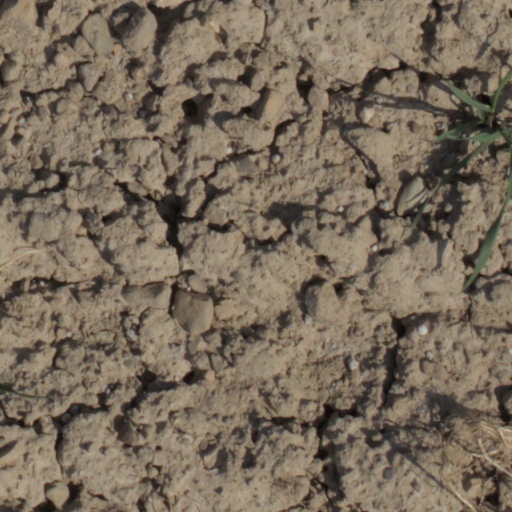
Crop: wheat